Arnolt Schlick

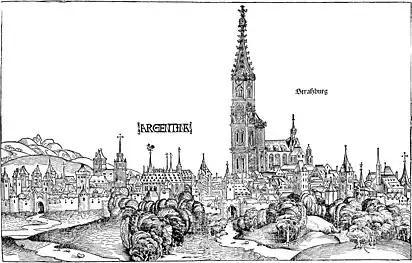
A view of Strasbourg Cathedral from Hartmann Schedel's "Weltchronik" (Nuremberg 1493). Schlick visited as organ consultant in 1491 and around 1512; Strasbourg was one of the cities where organ builders were probably influenced by Schlick.

Schlick's treatise on organ building and organ playing, "Spiegel der Orgelmacher und Organisten" ("Mirror of Organ Builders and Organists"), was published in 1511 in Speyer by Peter Drach. Only two copies survive to this day, but the book has long been recognized as one of the most important of its kind. The "Spiegel" is the earliest German organ treatise, and also the first book on musical matters to enjoy an imperial privilege (issued by Emperor Maximilian to protect Schlick's rights). It was widely influential in Maximilian's empire, but became obsolete towards the 17th century because of the advances in organ building. After years of oblivion, the "Spiegel" was republished in 1869, and interest in it has been growing ever since: a summary of its contents in modern language was available in 1870, a complete translation into modern German appeared in 1931, a partial English translation first became available in "Organ Institute Quarterly", published between 1957 and 1960, and a complete English translation followed in 1980. Facsimile editions of the treatise appeared as early as 1959.